1821: The Struggle for Freedom

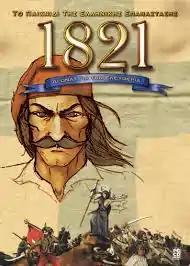
PC box cover

1821: The Struggle for Freedom is a turn-based strategy video game developed and published by Greek game developer Icehole Games (at the time known as Metal Fin) in 2001. In "1821", the player is tasked with leading the scattered Greek forces over the course of the Greek War of Independence, and liberate Greek territories from Ottoman rule by controlling both the economic and military aspects of the revolutionary effort.